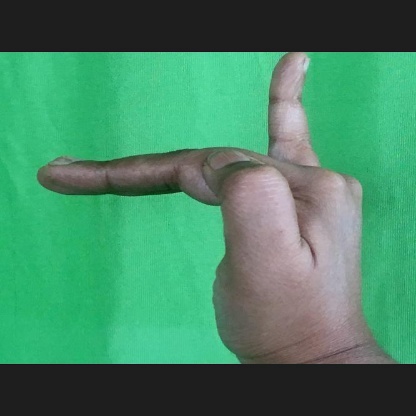
Mudra: Hamsapaksha